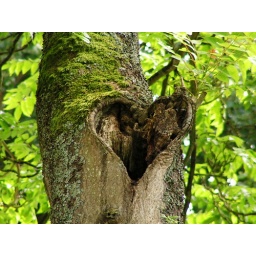
A heart in a tree who have a bird in his heart...